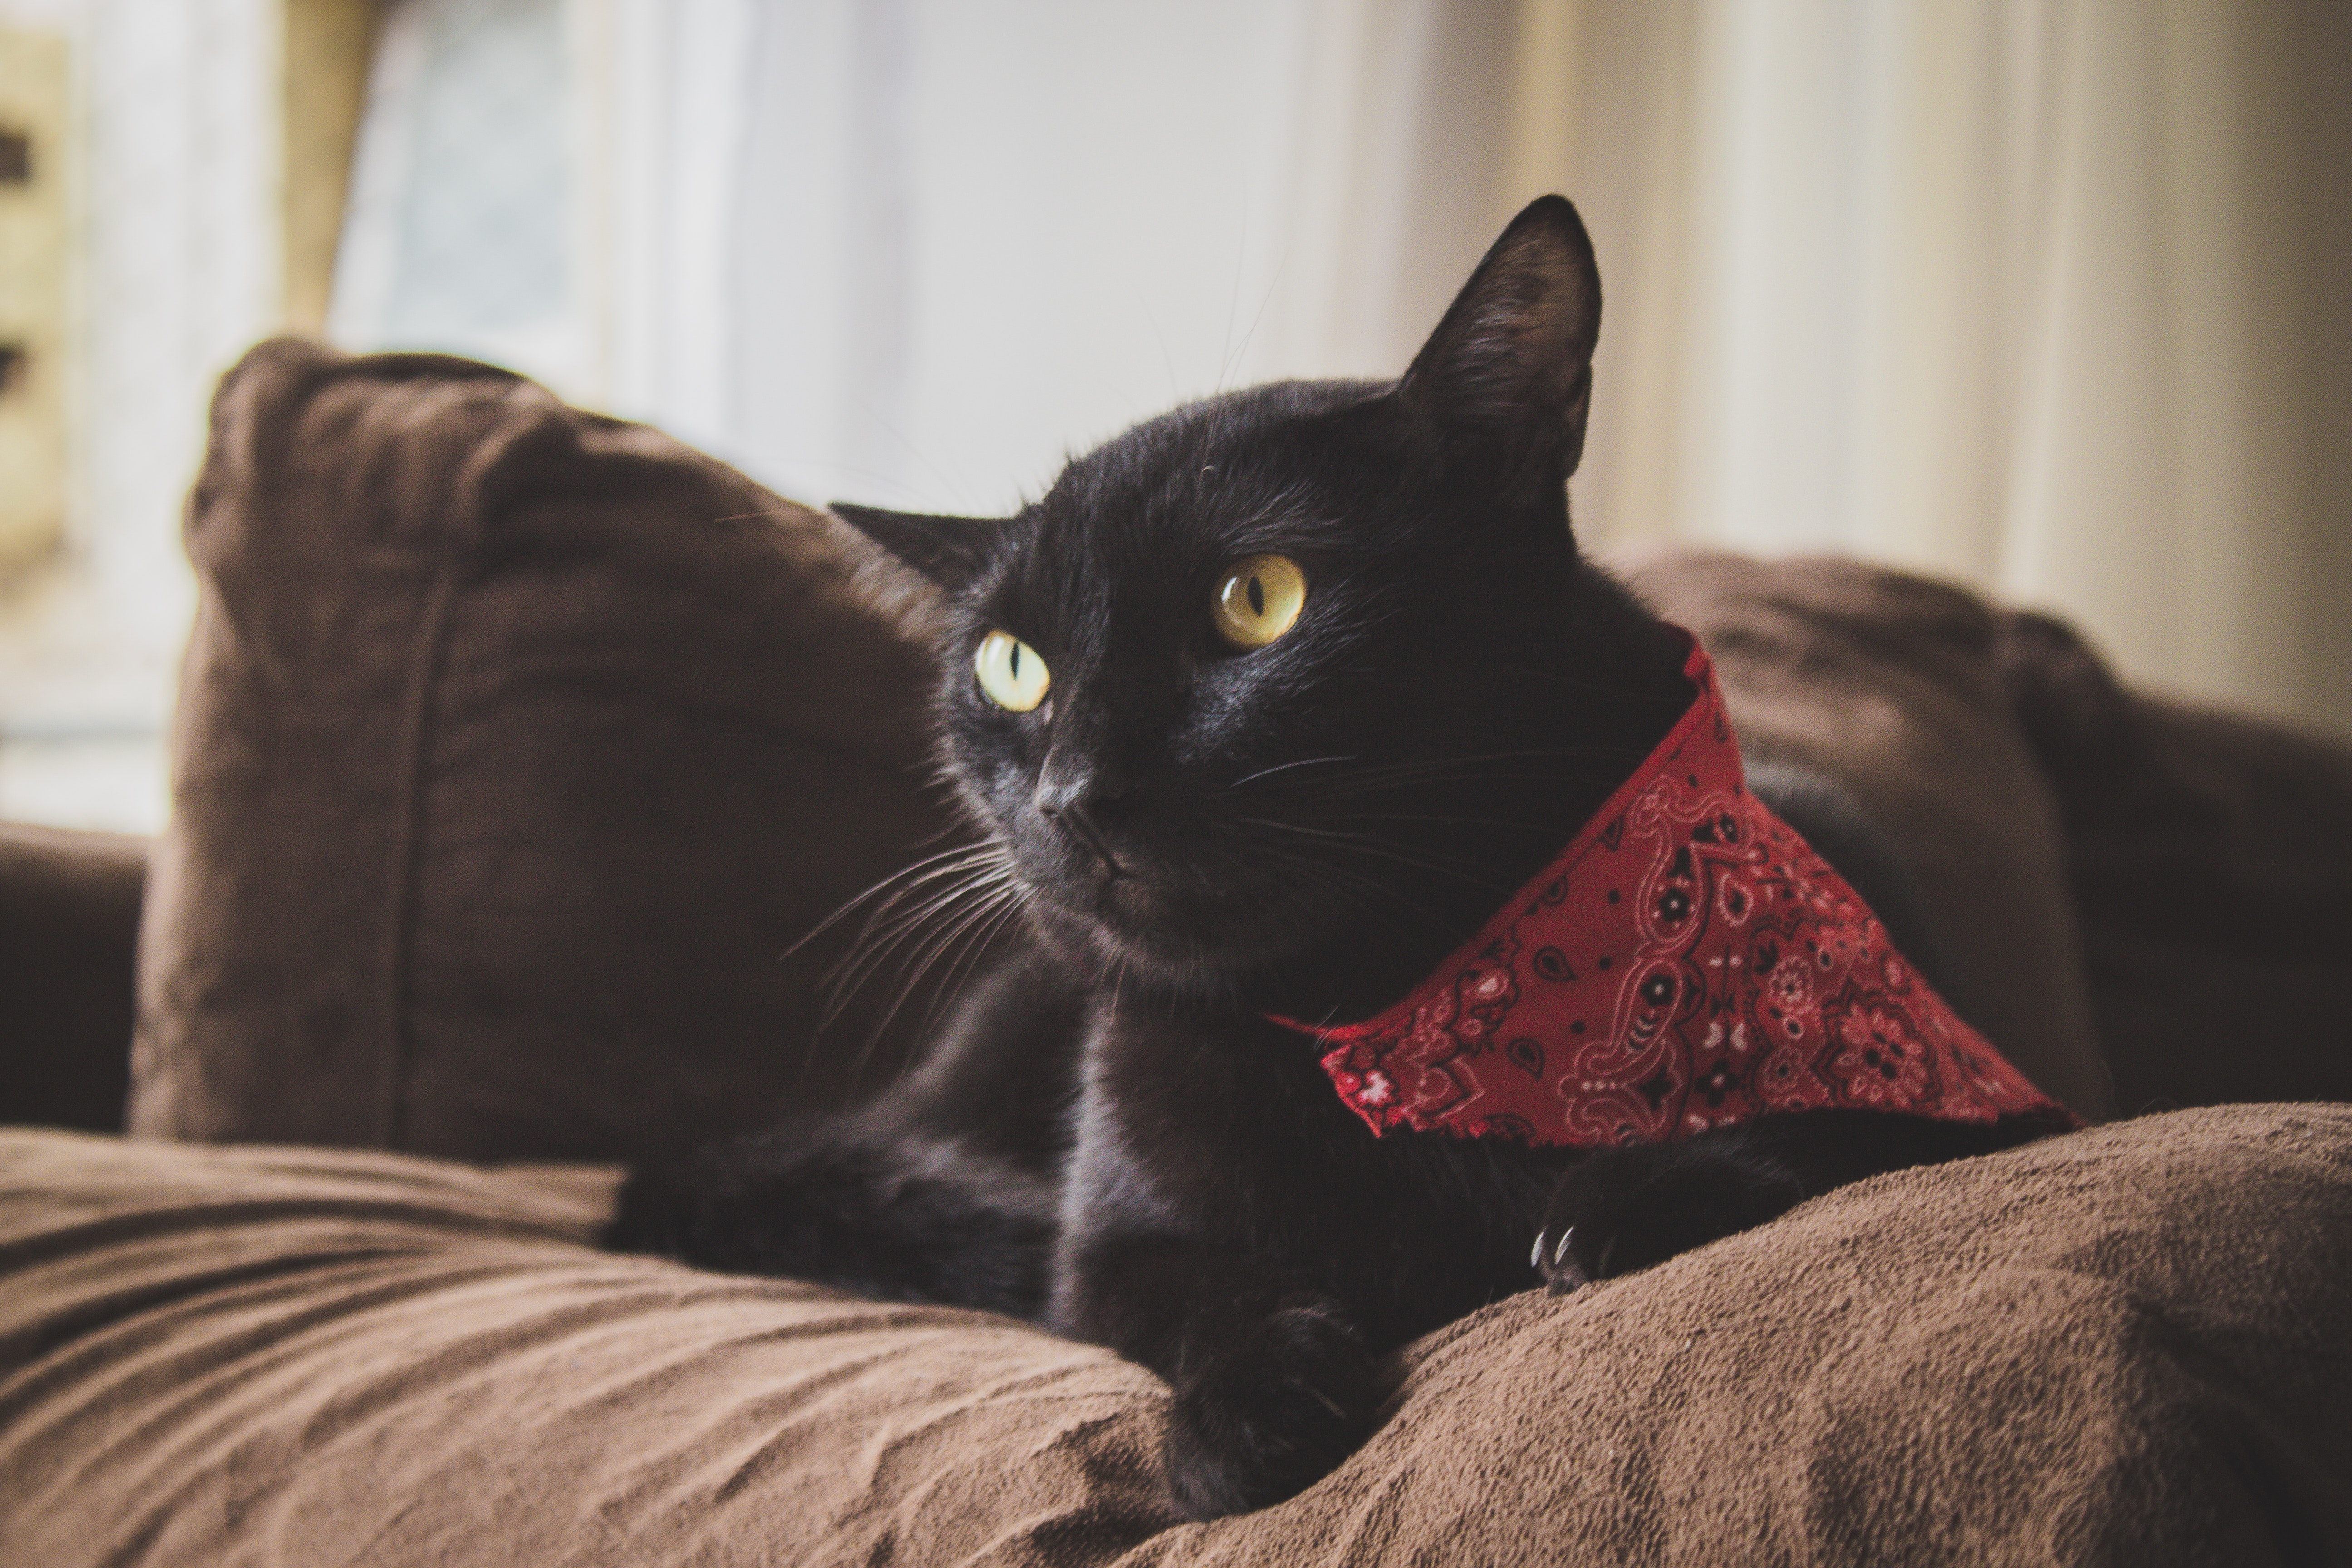
cat, mammal, black cat, small to medium sized cats, felidae, black, whiskers, carnivore, eye, snout, asian, domestic short haired cat, furniture, fur, sitting, kitten, couch, ear